Charles Spence

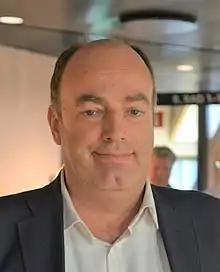
Charles Spence at a symposium in Stockholm, Sweden, in October 2019

Charles Spence is an experimental psychologist at the University of Oxford. He is the head of the Crossmodal Research group which specializes in the research about the integration of information across different sensory modalities. He also teaches Experimental Psychology to undergraduates at Somerville College, Oxford.